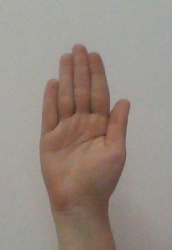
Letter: seen